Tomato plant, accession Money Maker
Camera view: vertical (180 deg); turntable rotation: 270 degrees
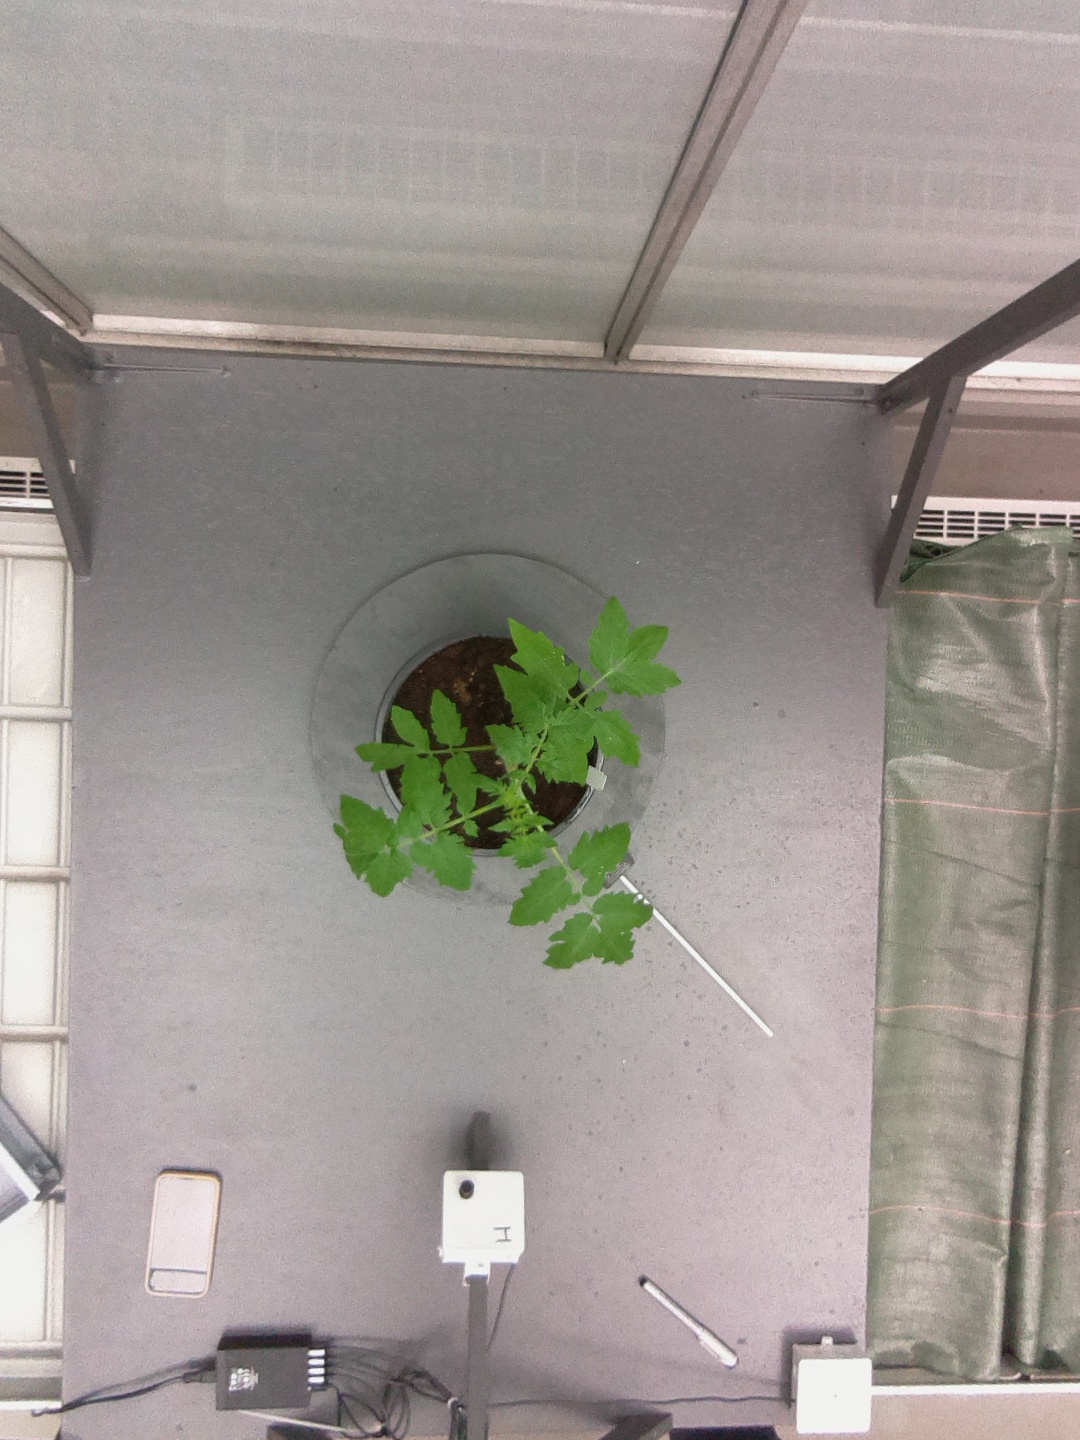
BBCH growth stage 13: 6 of true leaves visible